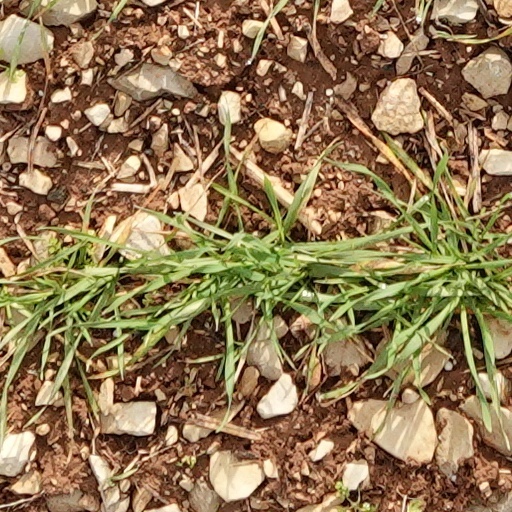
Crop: wheat